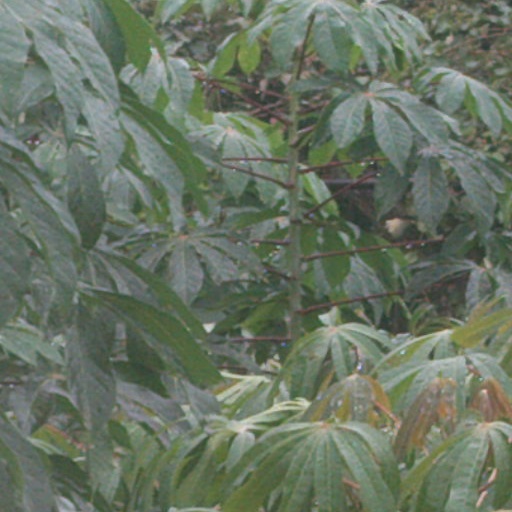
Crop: cassava